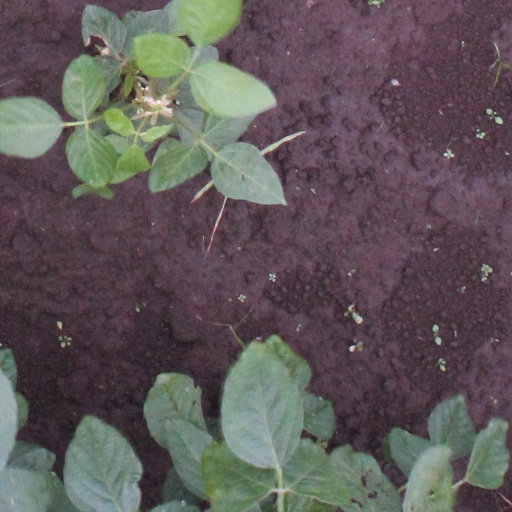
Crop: soybean